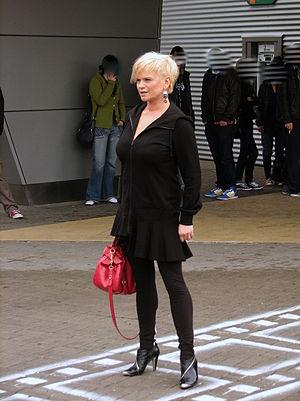
Katarzyna « Kasia » Figura, née le 22 mars 1962 à Varsovie, est une actrice polonaise. Elle est souvent nommée selon le diminutif Kasia dans les distributions de rôles des films auxquels elle participe.